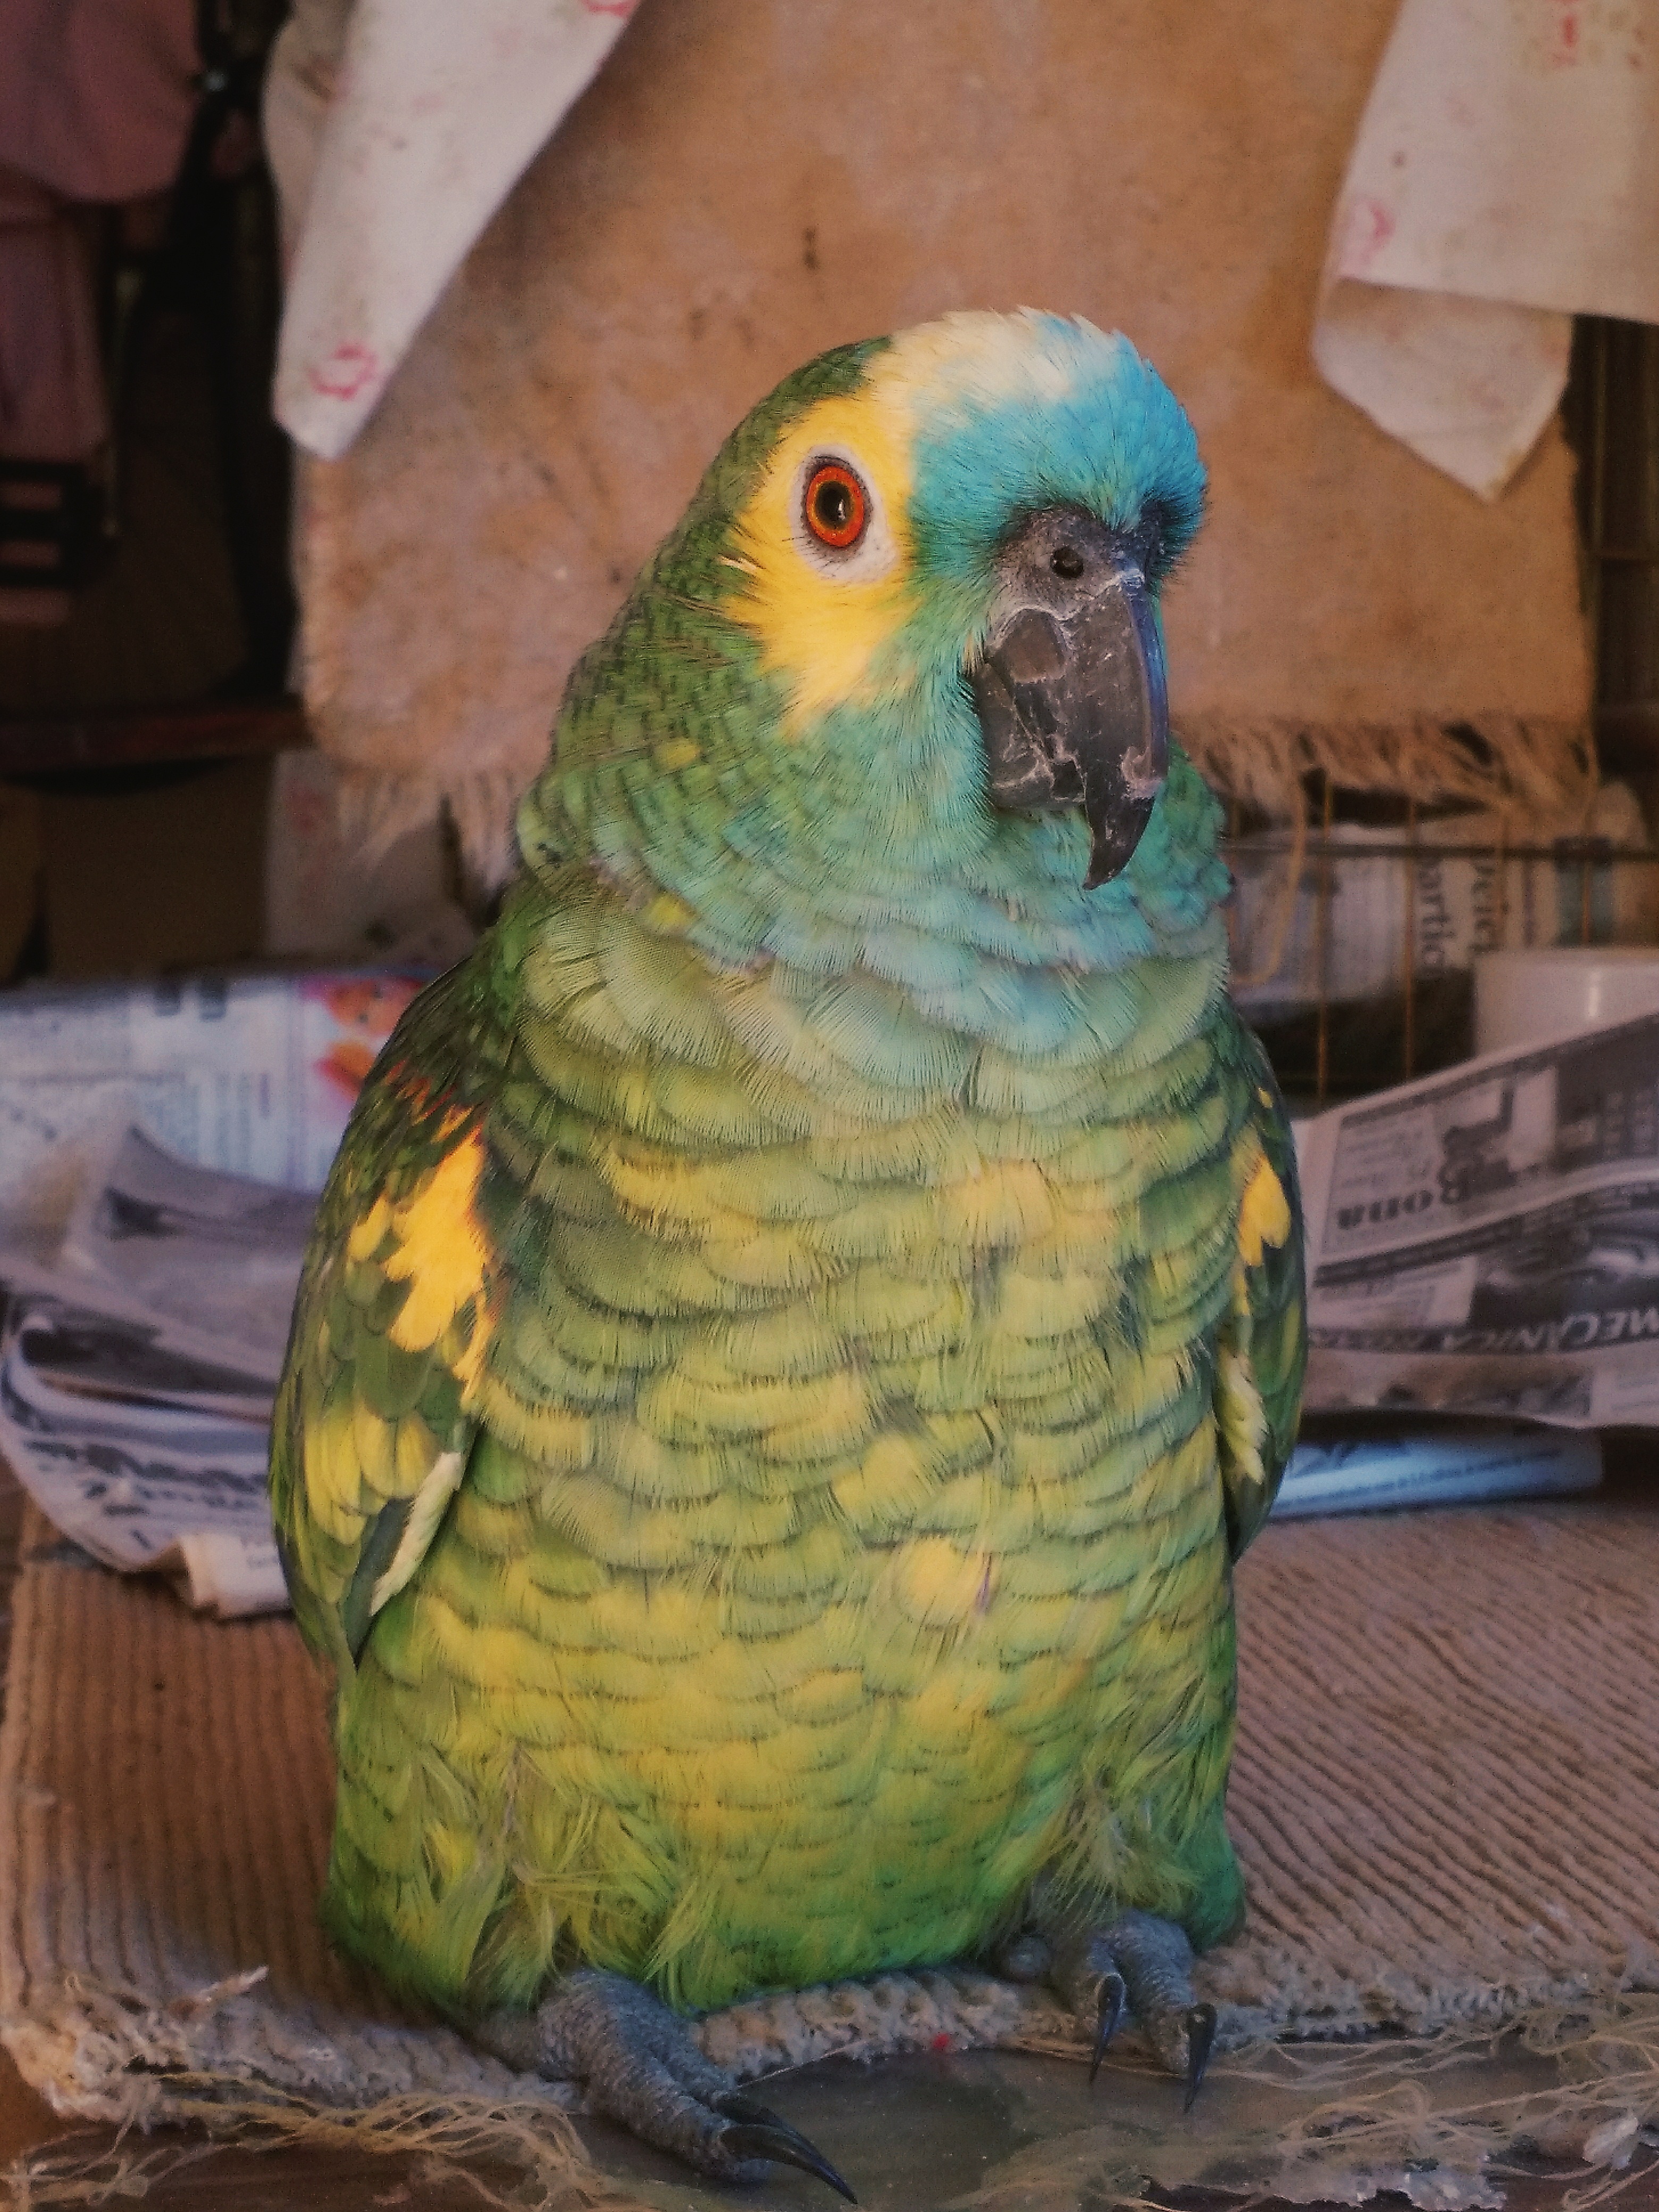
bird, beak, fauna, lorikeet, lovebird, macaw, vertebrate, parrot, parakeet, common pet parakeet